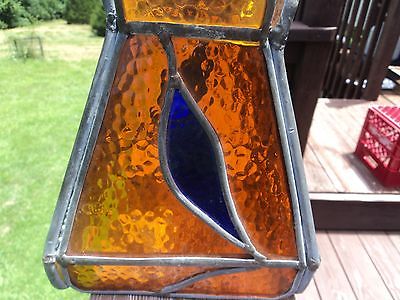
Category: lamp